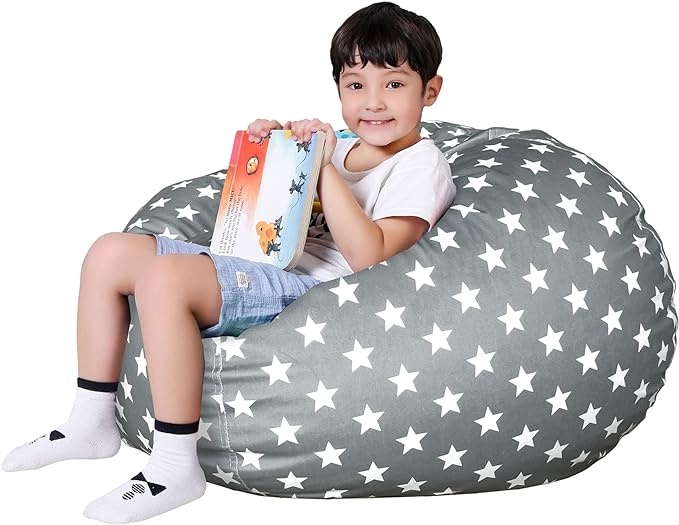
Lukeight Stuffed Animal Storage Bean Bag Chair Cover for Kids, Zipper Beanbag Chair Cover for Organizing Toddler and Kids' Rooms Plush Toys (Stars Gray Velvet, X-Large)
Brand: Lukeight
About This Velvet Bean Bag Cover Only: You will like this concept of using stuffed animals, pillows, and blankets as the filling. Creative solution for managing stuffed animal clutter that is popular with both kids and parents, as turns your soft animals into a bean bag chair, a great way to keep the room tidy while also providing a fun and cozy place to sit and play or read for kids and adults Luxury and soft velvet fabric with double stitching that the tightly woven structure of it provides excellent resistance to wear and tear. It has more structure than a regular flimsy bean bag. So this stuffed animal storage bean bag chair cover will hold up great with your kids, withstand them playing with it Great Stuffed Animal Storage: X-Large size bean bag chair cover at 31" and could hold up to 90 small stuffed animals toys (Not Included). The cute design adds a charming touch to the room. And cool patterns to choose from Friendly Design: Stuffed animal storage bean bag with sturdy zipper stood up to repeatedly opening and closing and easy to fill up and remove stuffed animals when needed. It also has a very sturdy handle on the top to easily move the bean bag around. The best storage equipment is a beanbag chair for kids rooms Perfect Gifts for Boys and Girls: Stylish and fun stuffed animal bean bag storage are best gifts for kids, teens, mom, family and friends. It’s also the great choice for birthday gifts, Mother's Day gifts, Halloween gifts, Christmas gifts, Thanksgiving Day gifts, Easter gifts, and any occasion. Create joyful spaces and happy places for families Overview Brand : Lukeight Material : Velvet Color : Stars Gray Velvet Product Dimensions : 31"L x 31"W x 22"H Special Feature : Large Capacity, Machine Washable, Lifetime Guarantee, Handle, Durable, Easy Room Décor Recommended Uses For Product : Toys Closure Type : Zipper Shape : Round Number of Items : 1 Size : X-Large
Category: Furniture > Chairs > Bean Bag Chairs